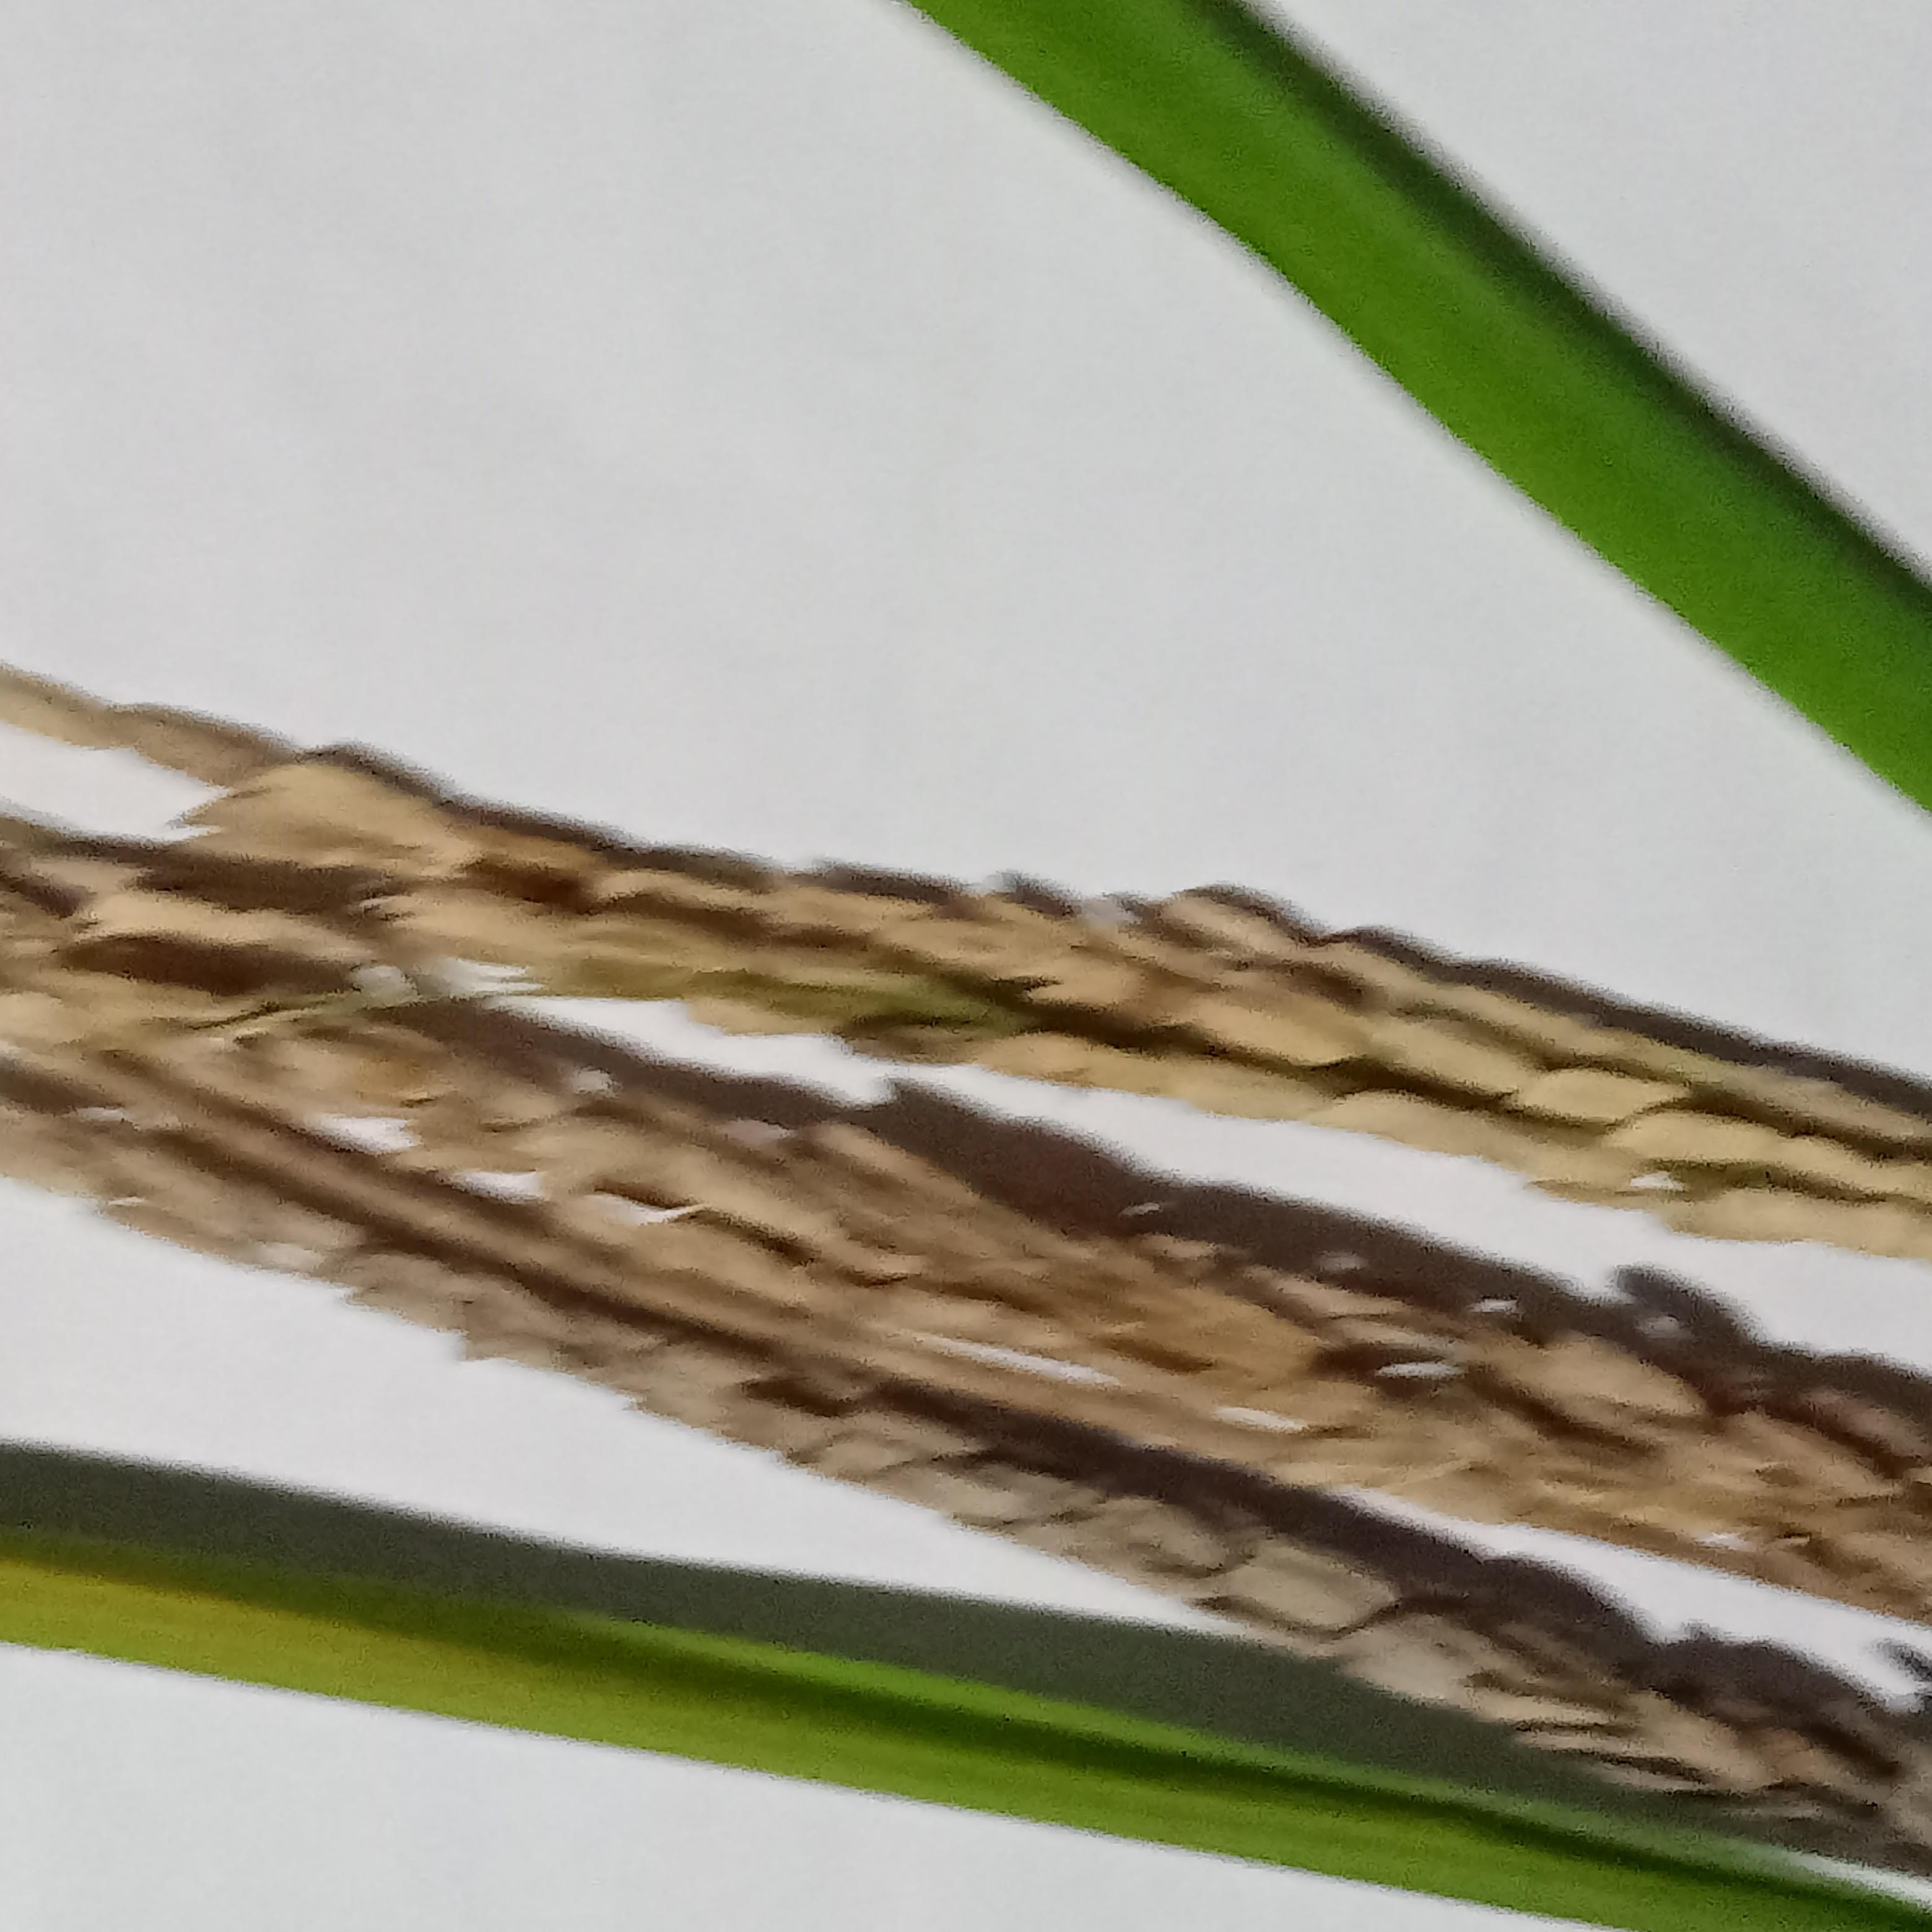
Label: Rice___Neck_Blast